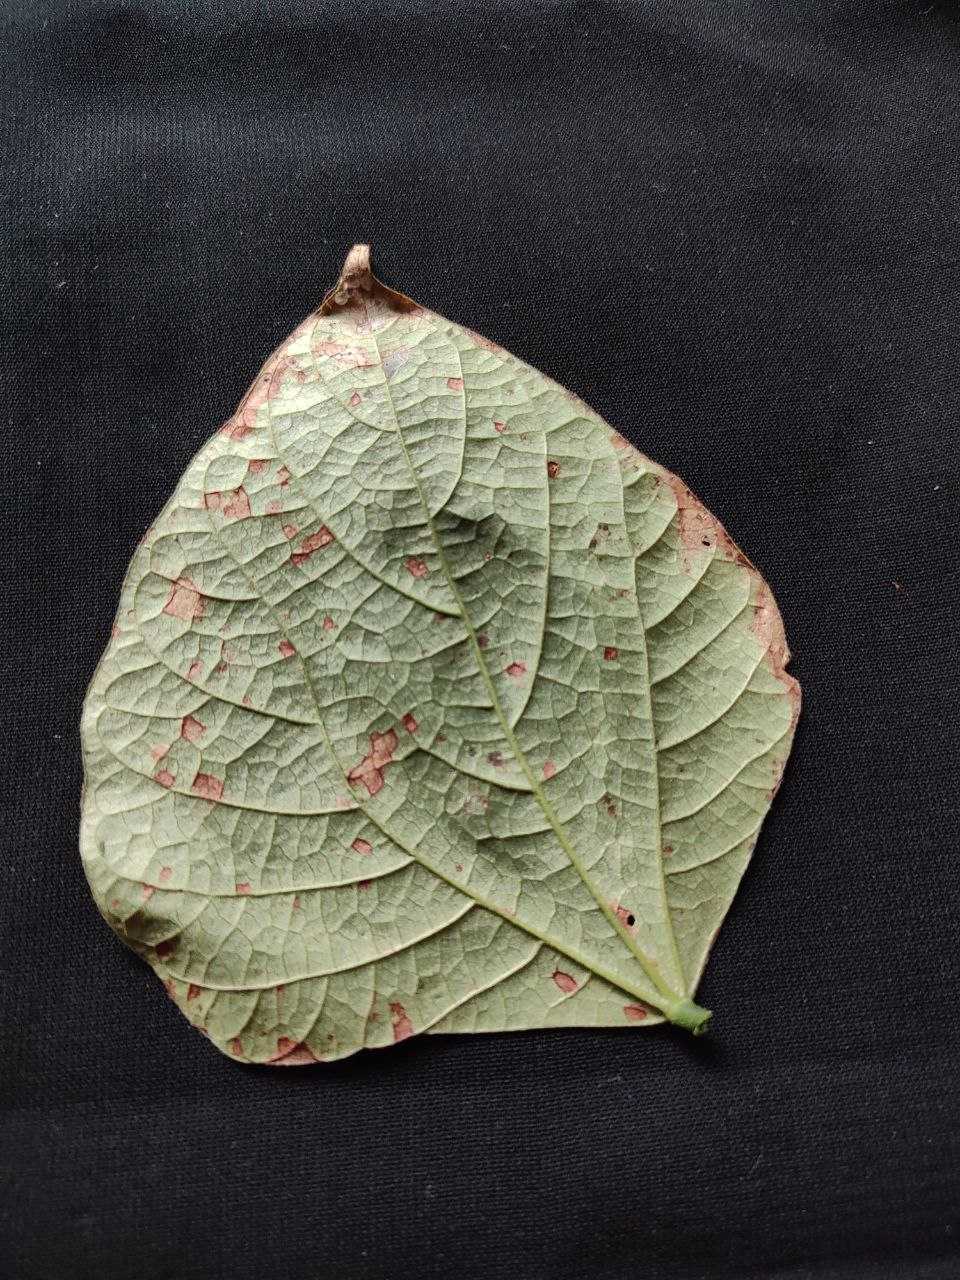
Crop: bean
Leaf condition: Rust